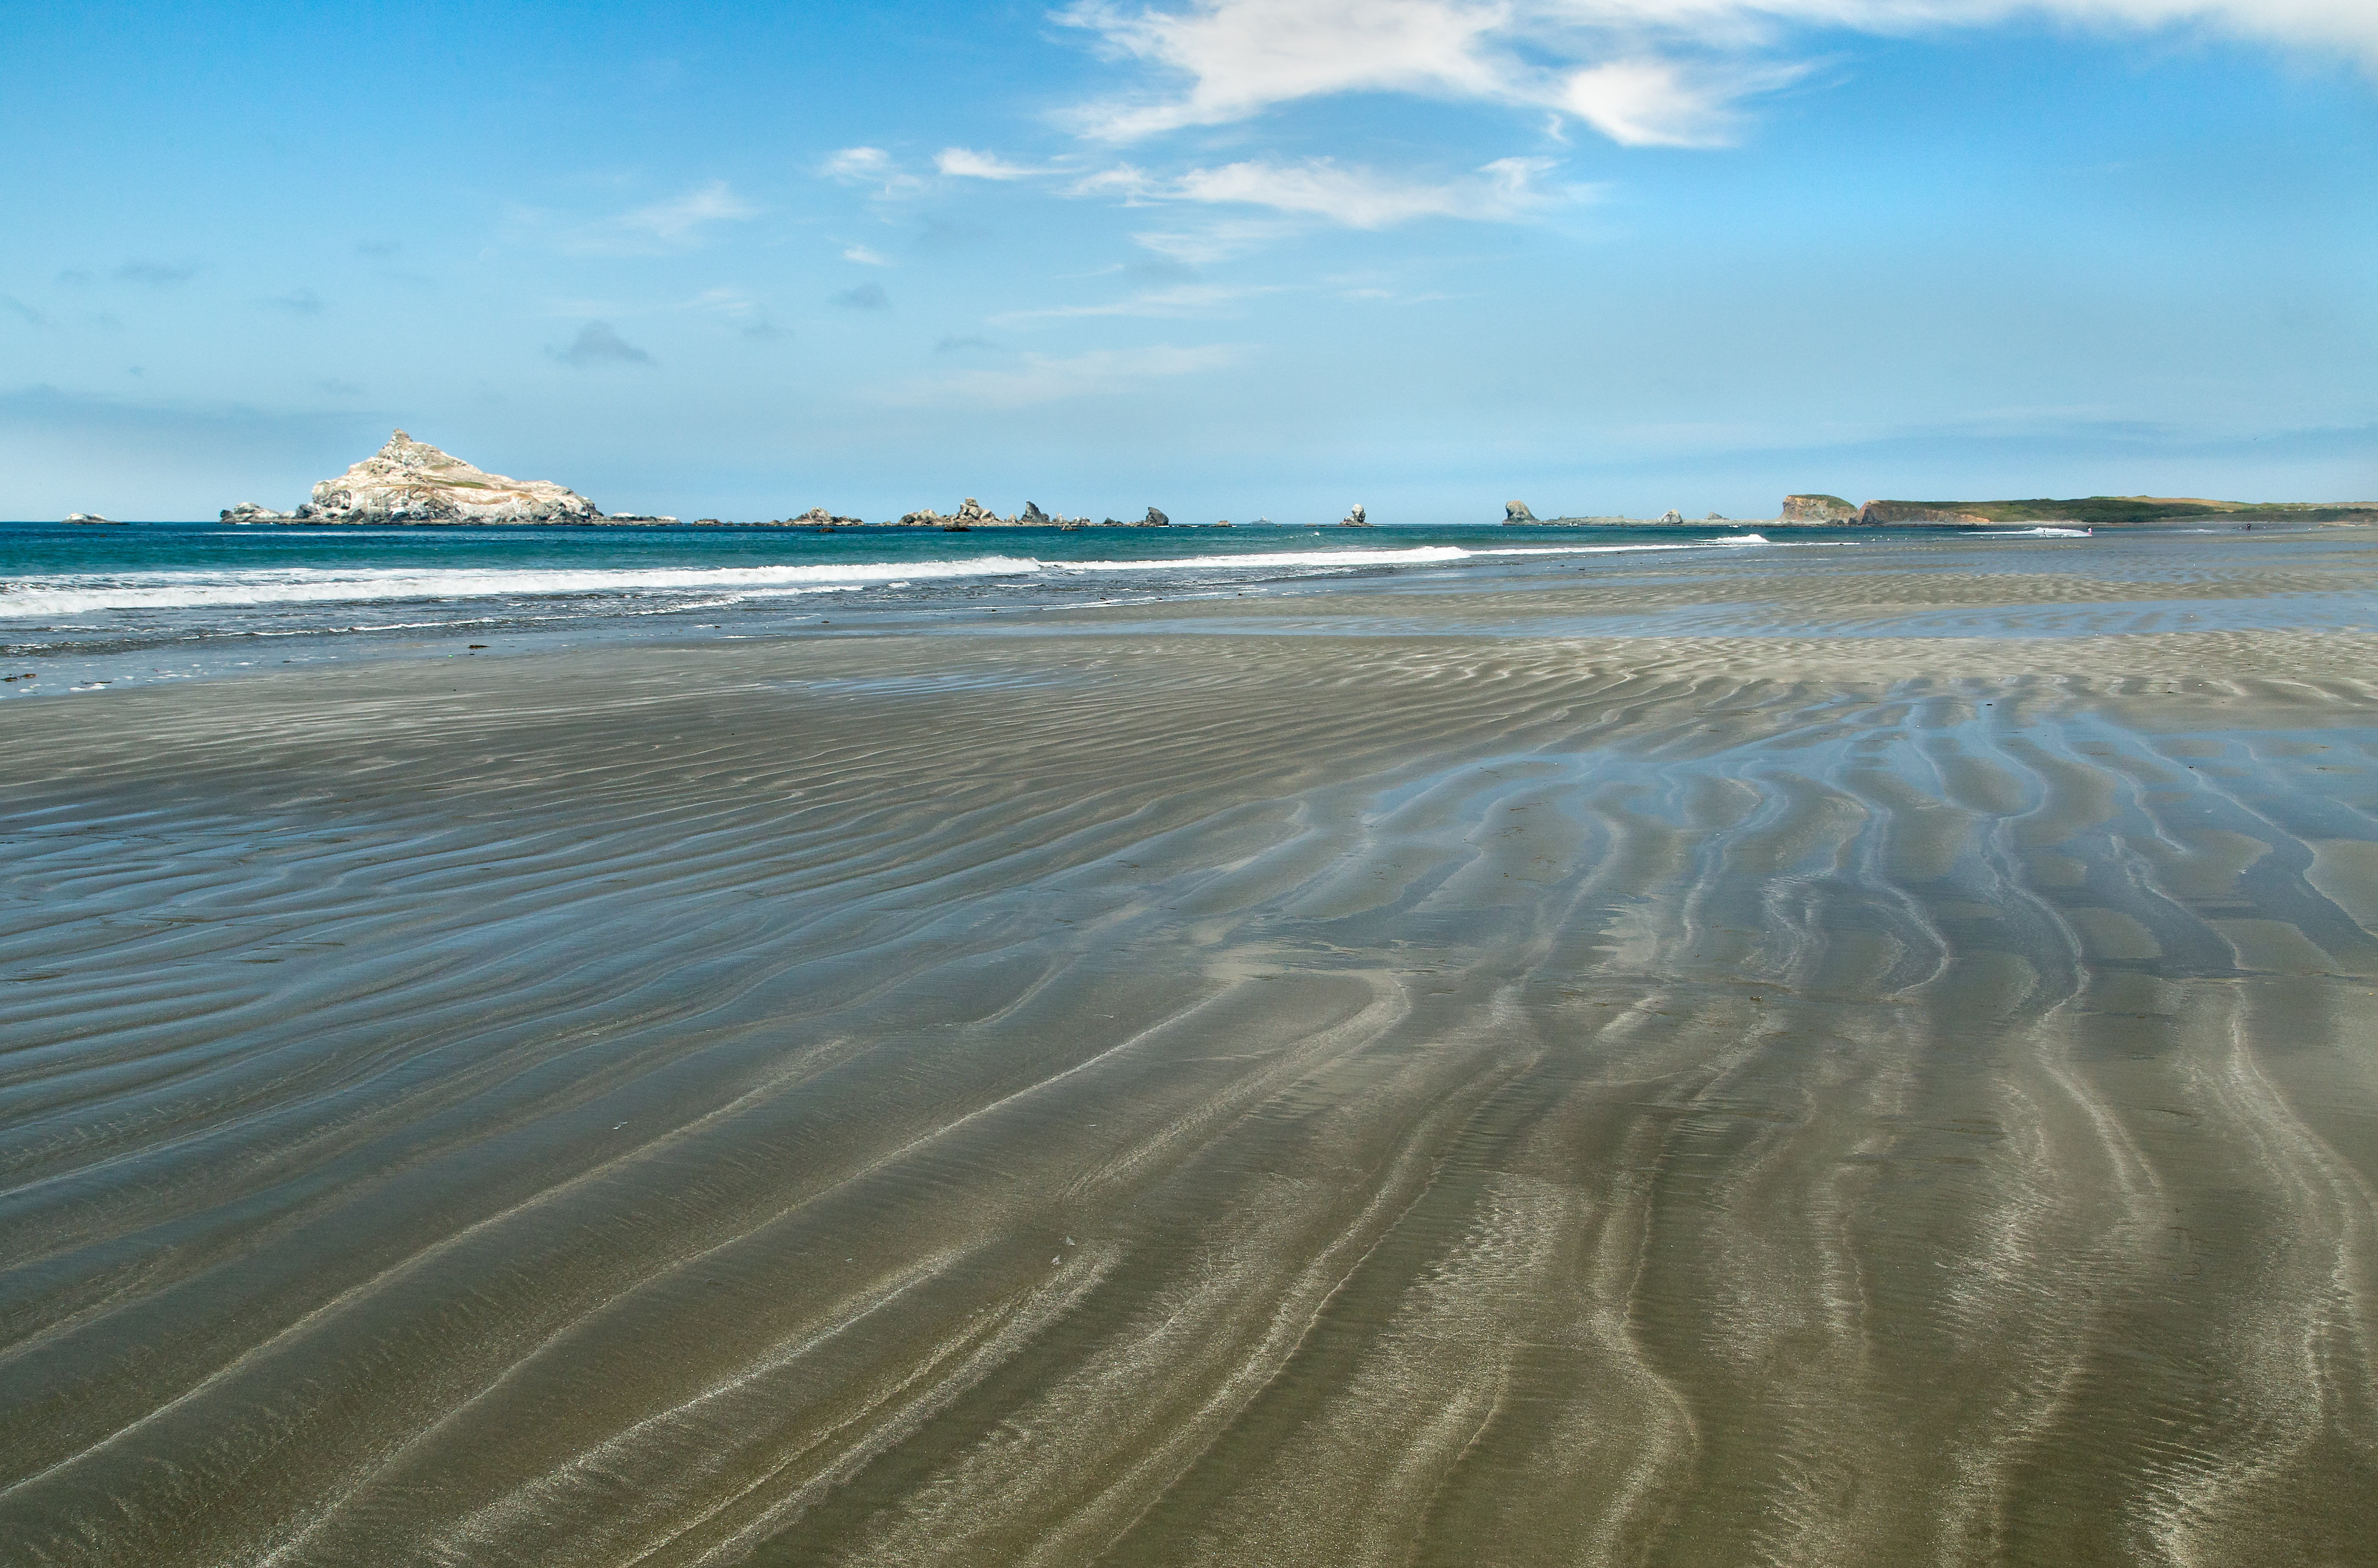
beach, landscape, sea, coast, water, nature, sand, ocean, horizon, cloud, shore, wave, scenery, bay, california, material, body of water, patterns, habitat, cape, pebblebeach, crescentcity, castlerock, mudflat, natural environment, wind wave